Reading, Pennsylvania

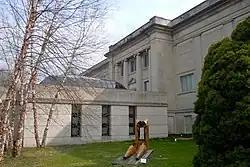
Reading Public Museum in April 2011

In the early 20th century, the city participated in the burgeoning automobile and motorcycle industry as home to the pioneer "Brass Era" companies, Daniels Motor Company, Duryea Motor Wagon Company, and Reading-Standard Company.